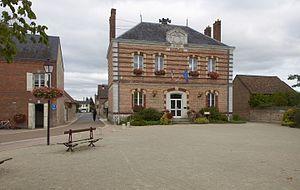
Town hall in Vouzon, France
Vouzon est une commune française située dans le département de Loir-et-Cher, en région Centre-Val de Loire.